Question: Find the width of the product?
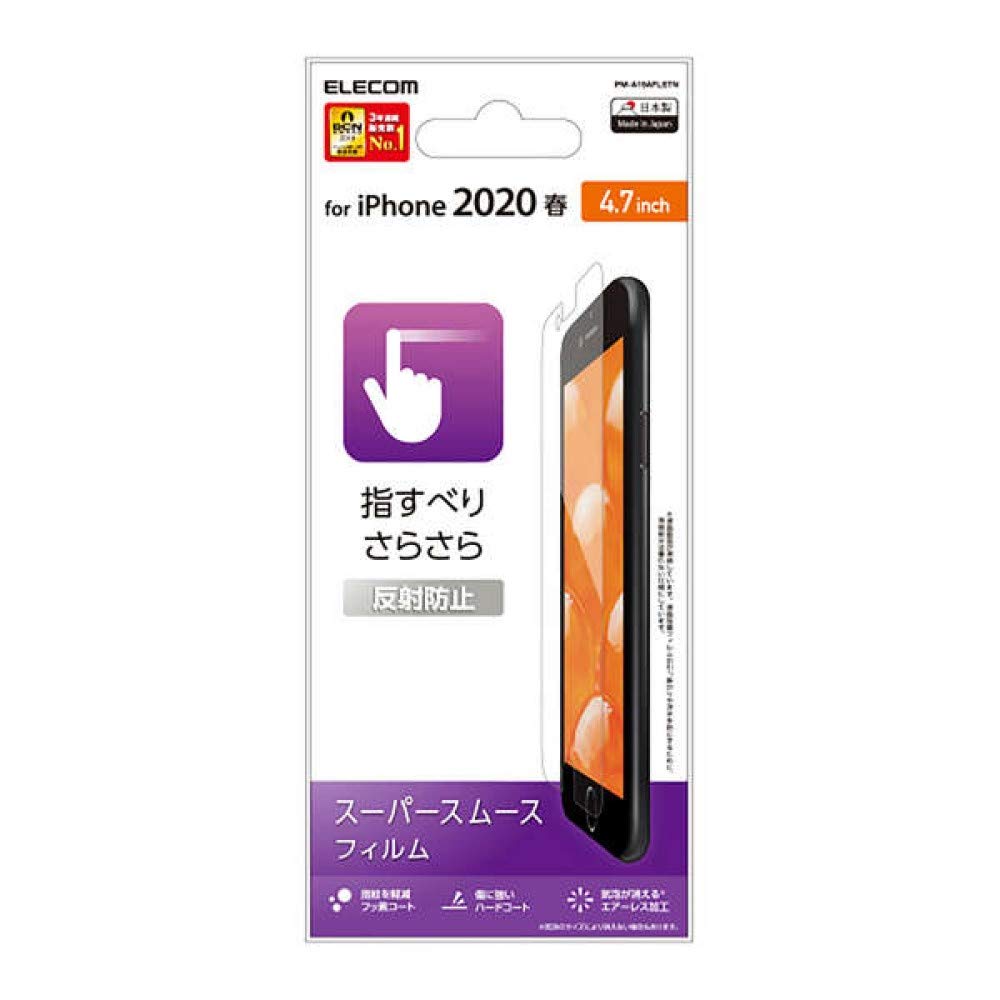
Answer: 4.7 inch